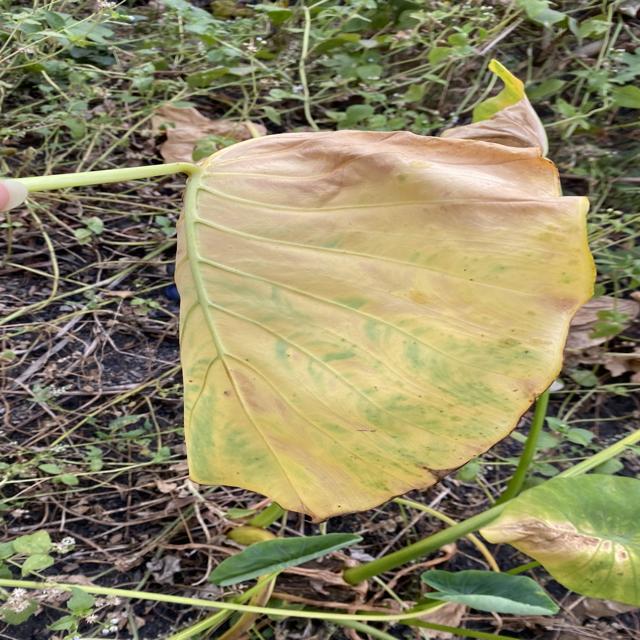
Label: Late_Blight